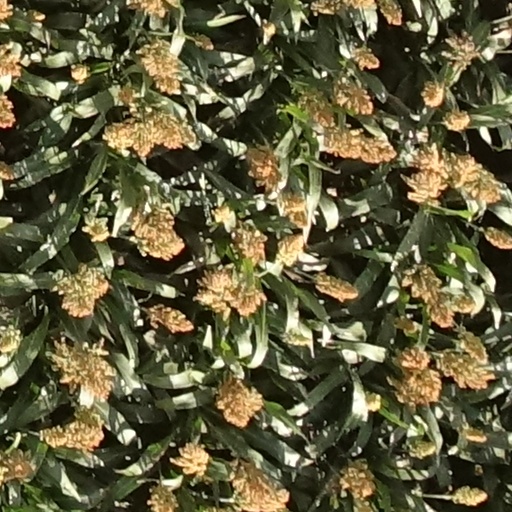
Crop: sorghum